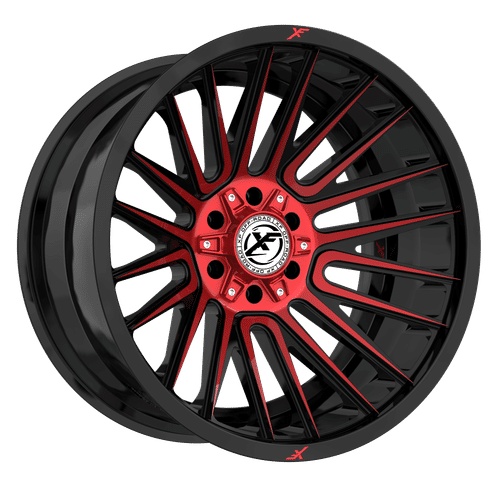
XF OFFROAD Black Machined Red XF-234 22x12 8x170/8x180 Wheels
Brand: XF OFFROAD Model: XF-234 SKU: AUCXF-23422128170180-44GBMRED Finish: Black Machined Red Size: 22x12 Diameter: 22 Width: 12.0 Bolt Pattern: 8x170/8x180 Offset: -44 Bore: 125.2
Brand: XF OFFROAD
Category: Vehicles & Parts > Vehicle Parts & Accessories > Motor Vehicle Parts > Motor Vehicle Wheel Systems > Motor Vehicle Rims & Wheels > Off-Road and All-Terrain Vehicle Rims & Wheels